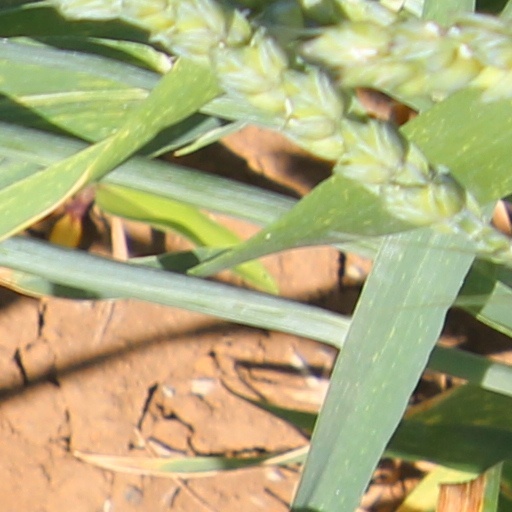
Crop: wheat